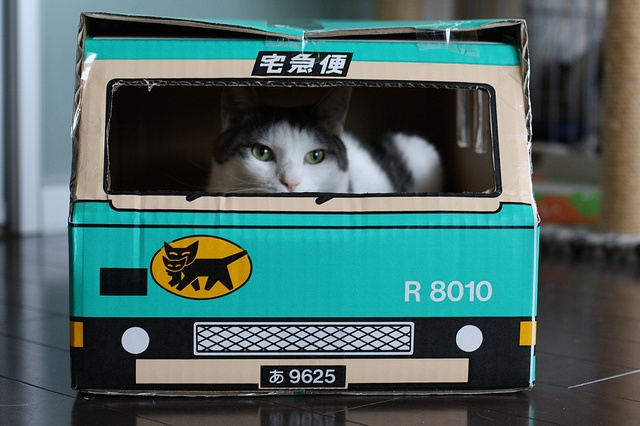
there is a card board bus with a cat sitting in it
A blue paper van sitting on top of a counter.
A cat laying in a toy bus on a table.
A cat looking out from a box designed like a bus.
A black and white cat looks out from a cardboard bus.